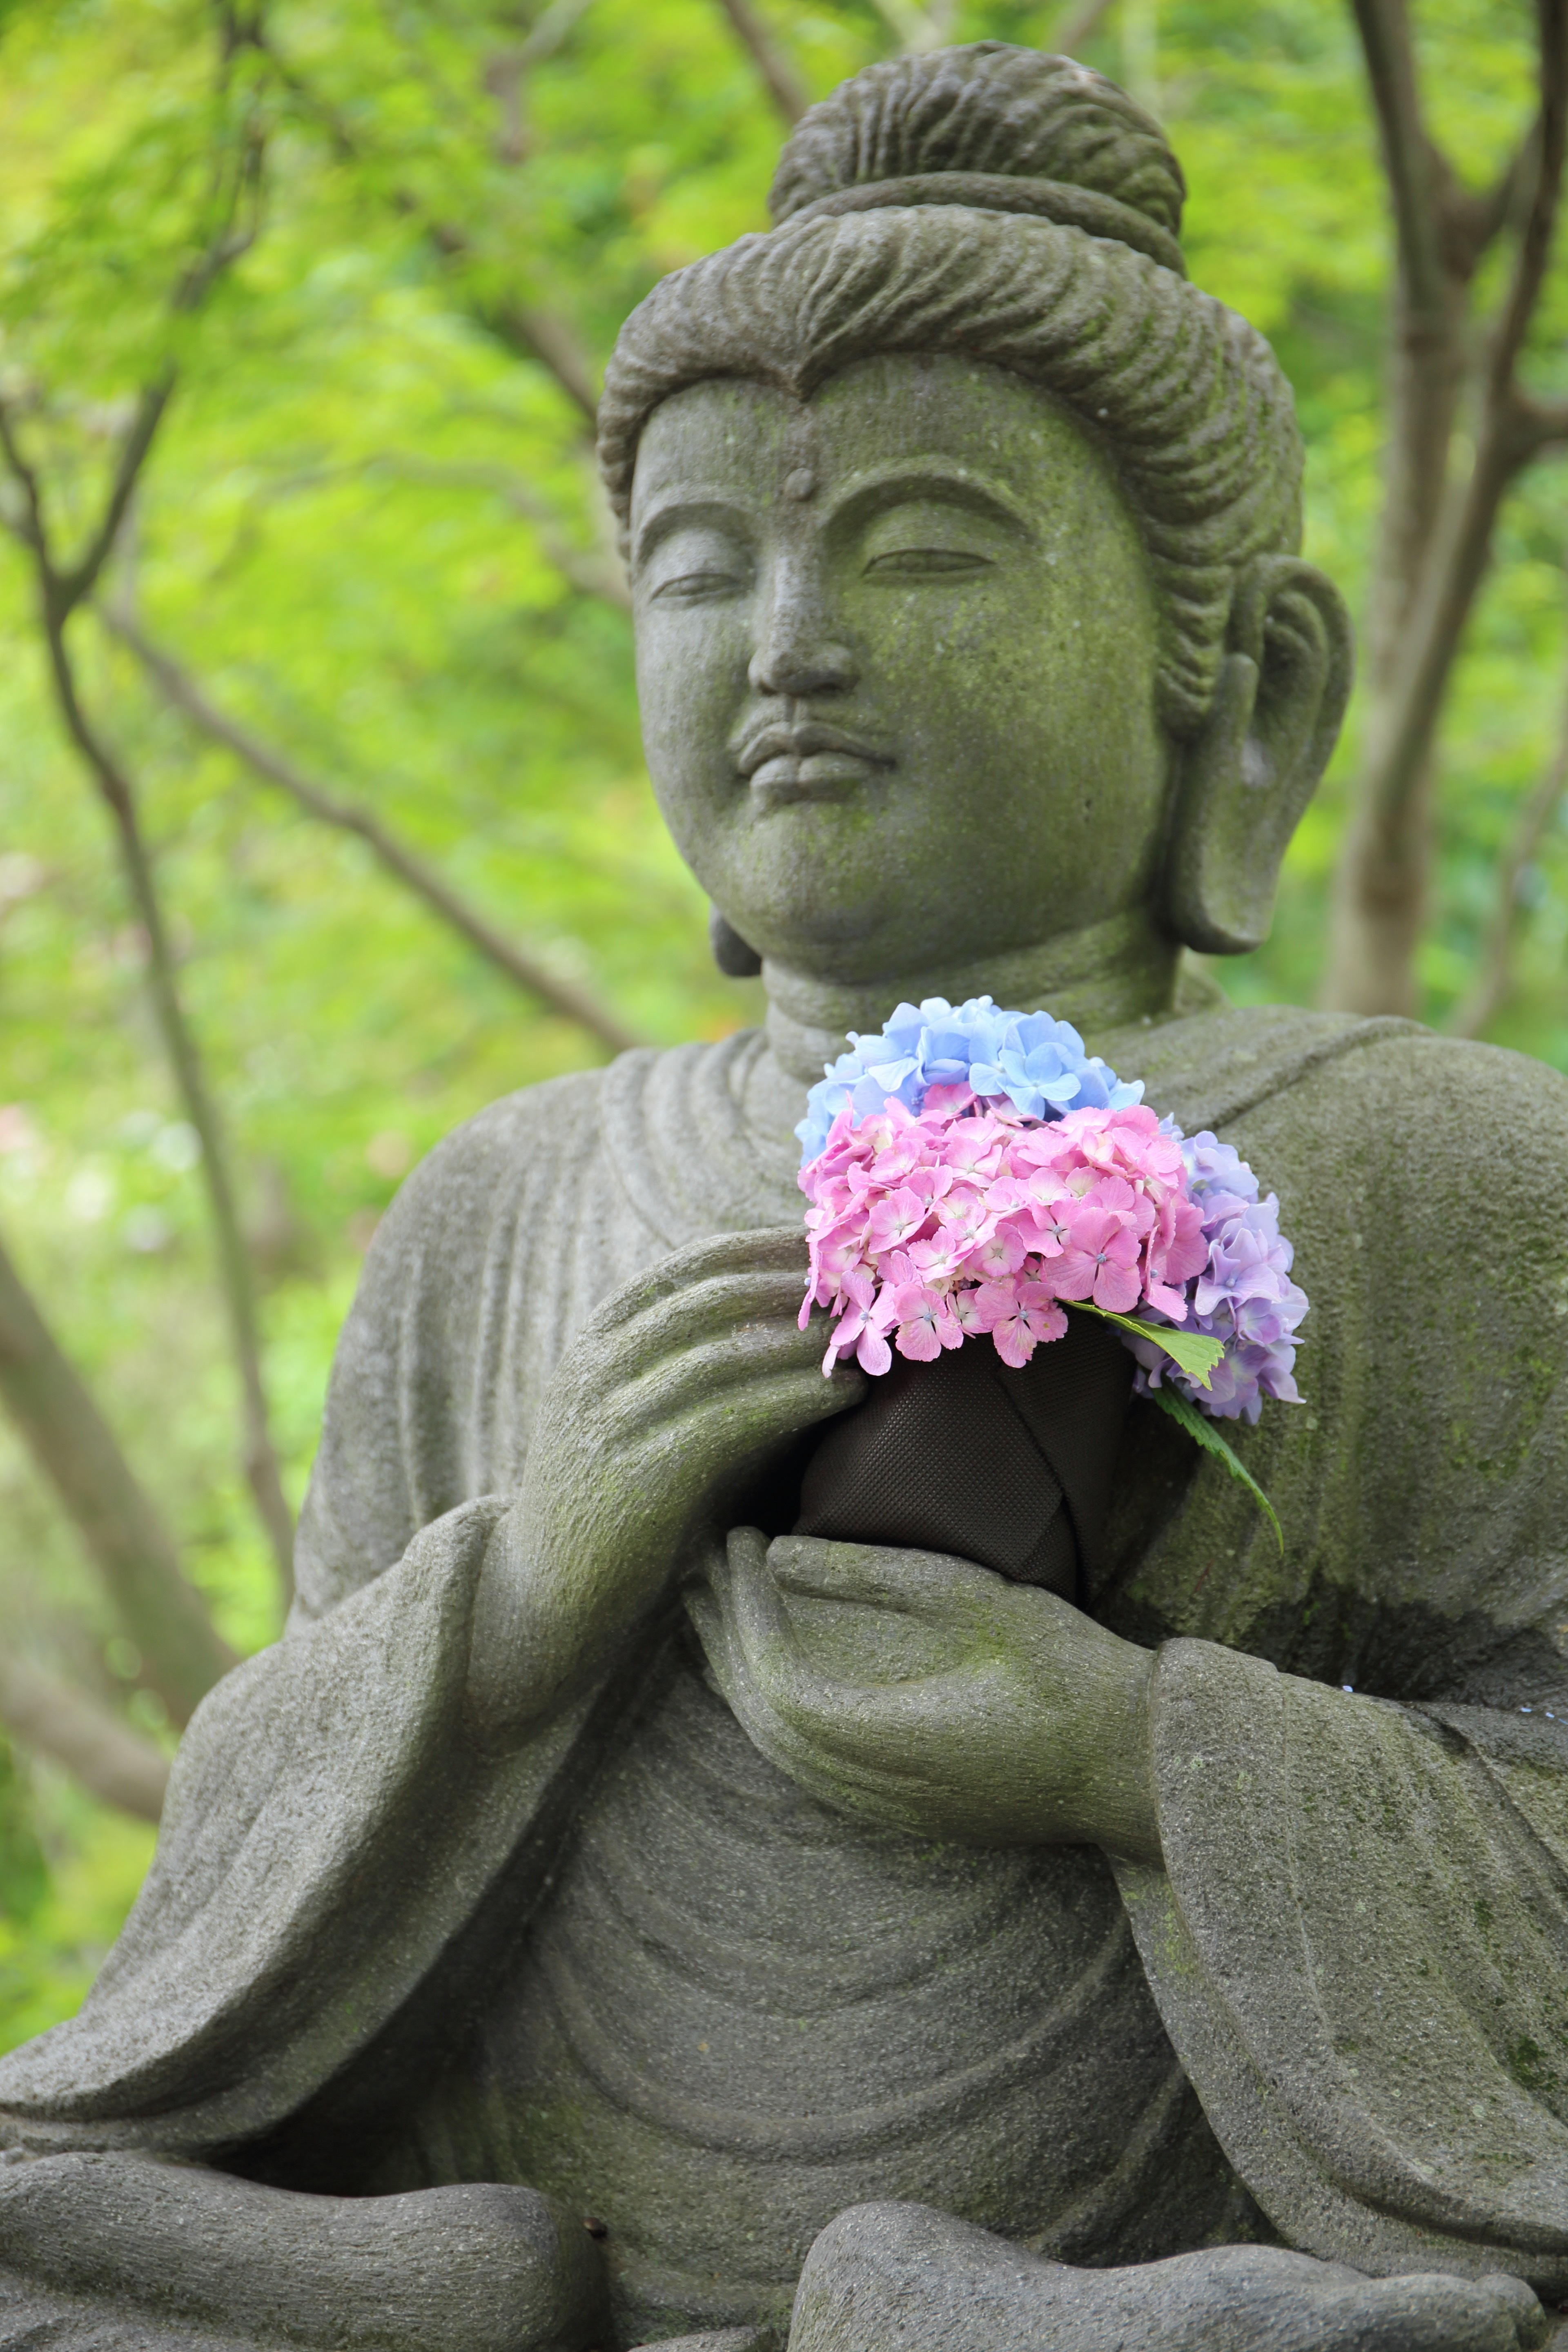
flower, monument, statue, green, botany, garden, sculpture, art, temple, carving